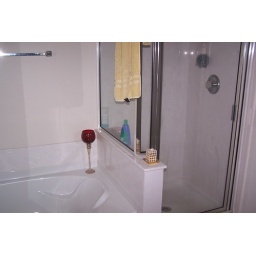
garden tub and stand in shower for master bedroom